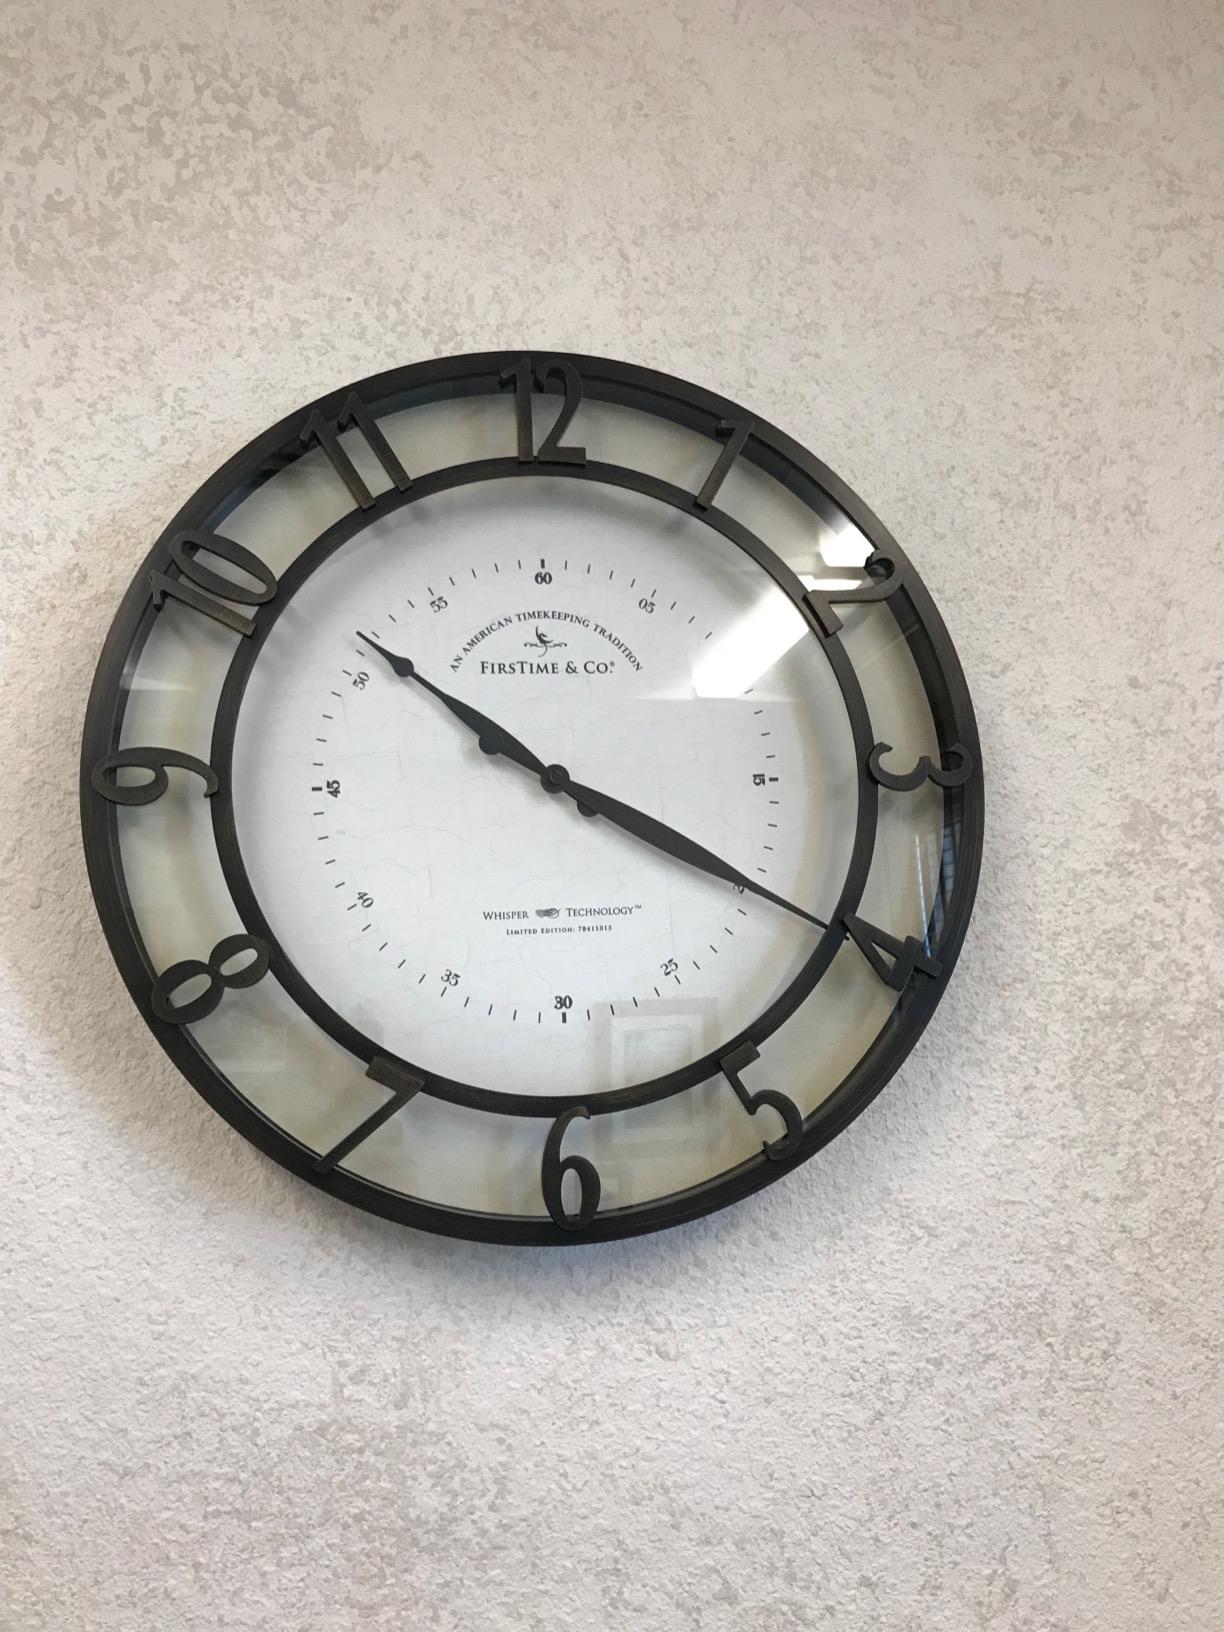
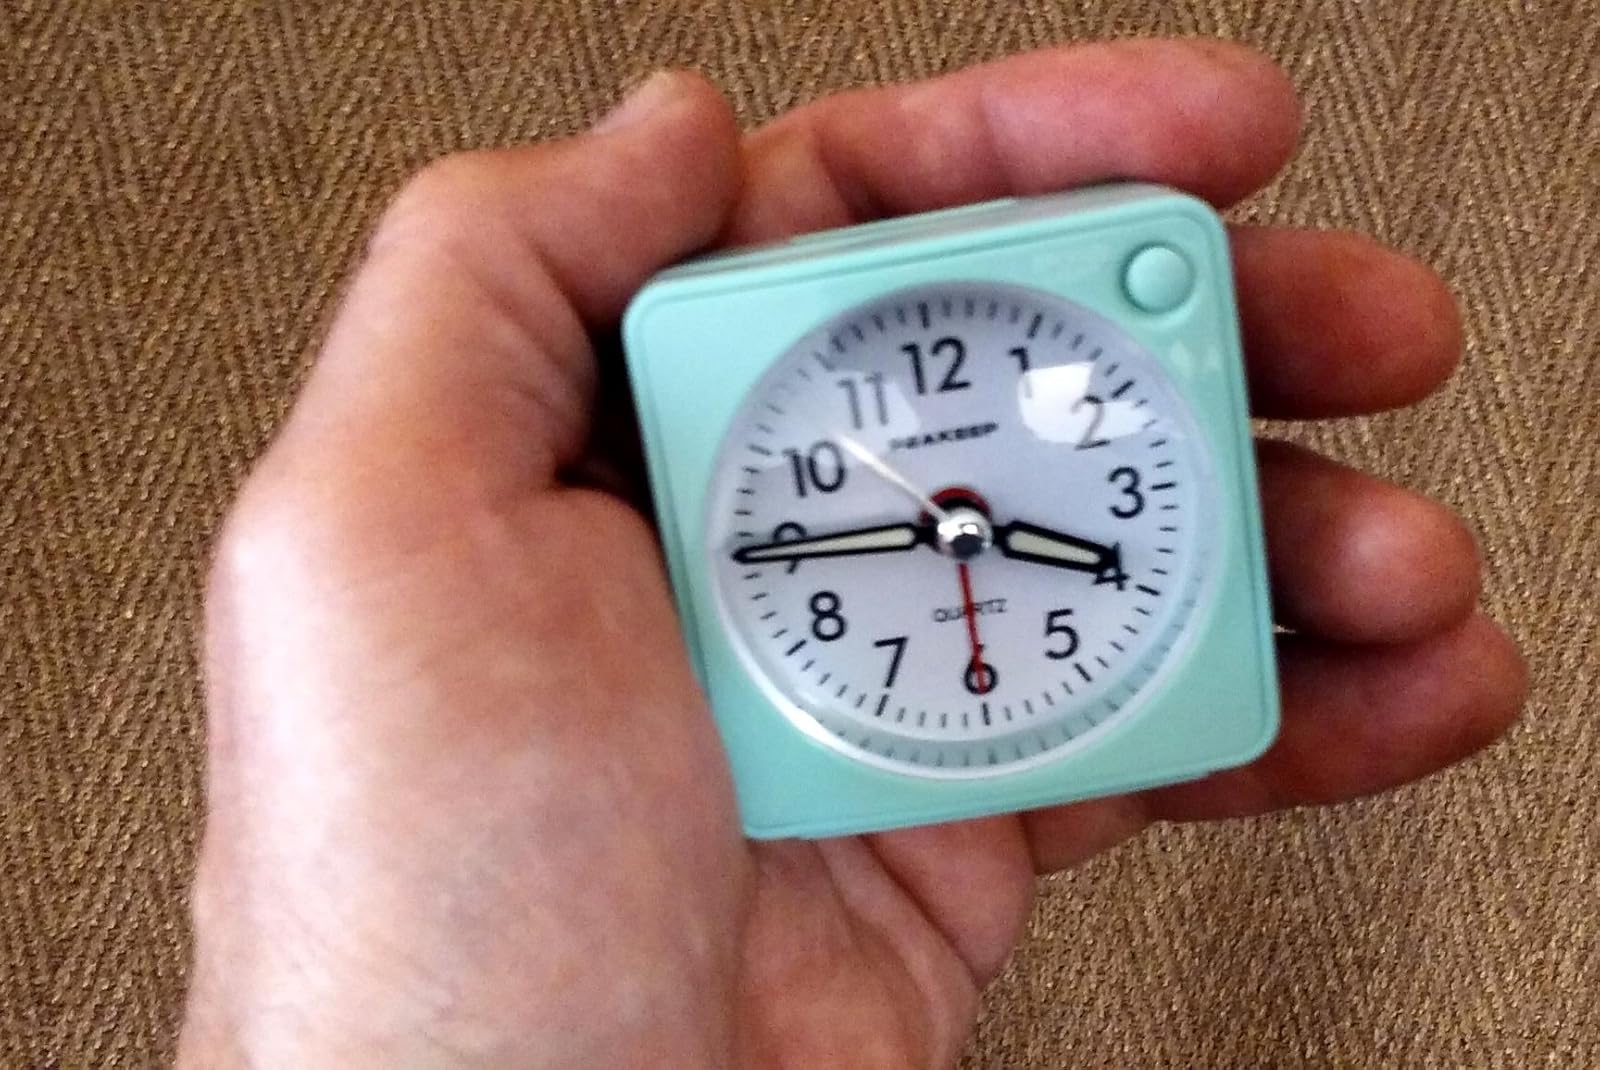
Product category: clock
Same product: no